Little River Band

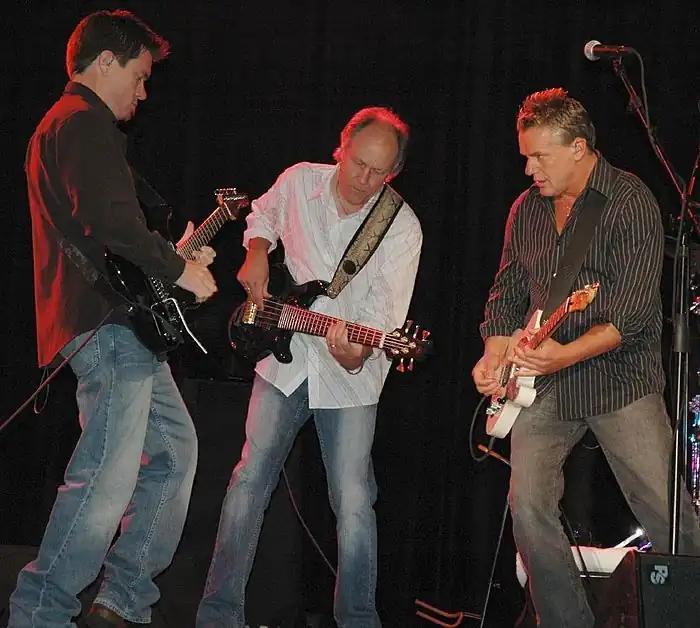
LRB performing at the Seminole Hard Rock Hotel and Casino Hollywood in October 2006

Little River Band's second album, "After Hours", had been passed over in the US by Capitol. The label selected tracks from it and from their third Australian release, "Diamantina Cocktail" (April 1977), to create Capitol's second US album, also titled "Diamantina Cocktail" (May 1977). The Australian version was co-produced by the group with John Boylan – who stayed on to co-produce their next two studio albums. Due to tension between band members, Birtles, Goble and Shorrock recorded as much of their parts individually as was feasible.